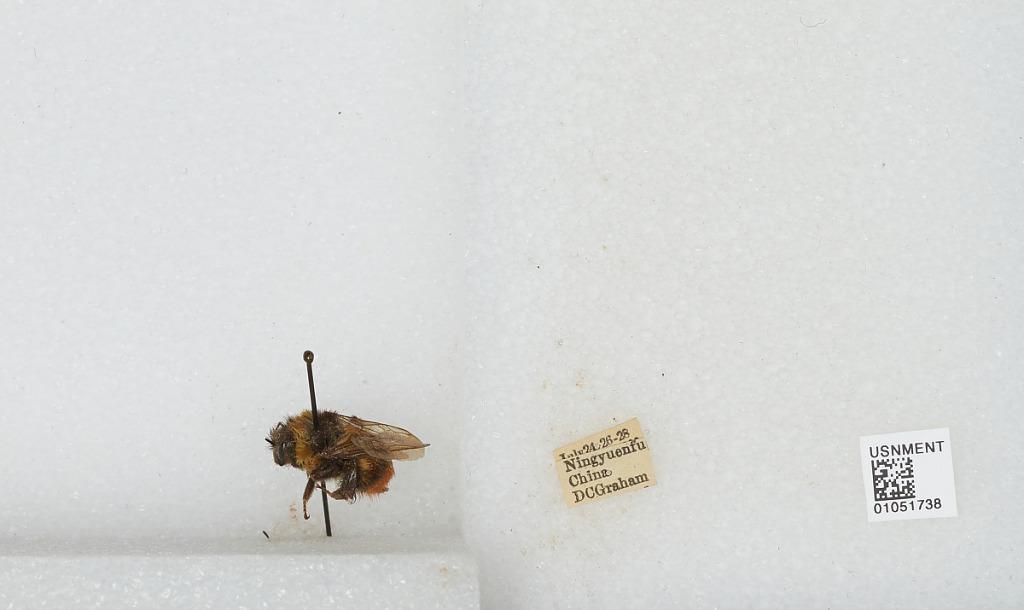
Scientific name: Bombus sp.
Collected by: D. Graham
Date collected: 1928-7-24
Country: China
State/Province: Sichuan
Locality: Xichang